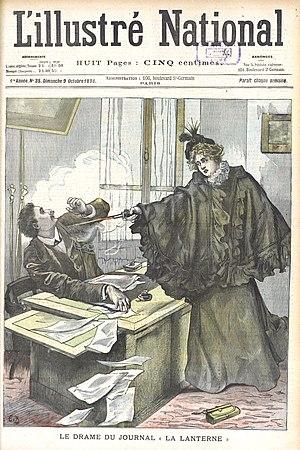
""Le drame du journal La Lanterne""."
Cette page concerne l'année 1898 du calendrier grégorien.